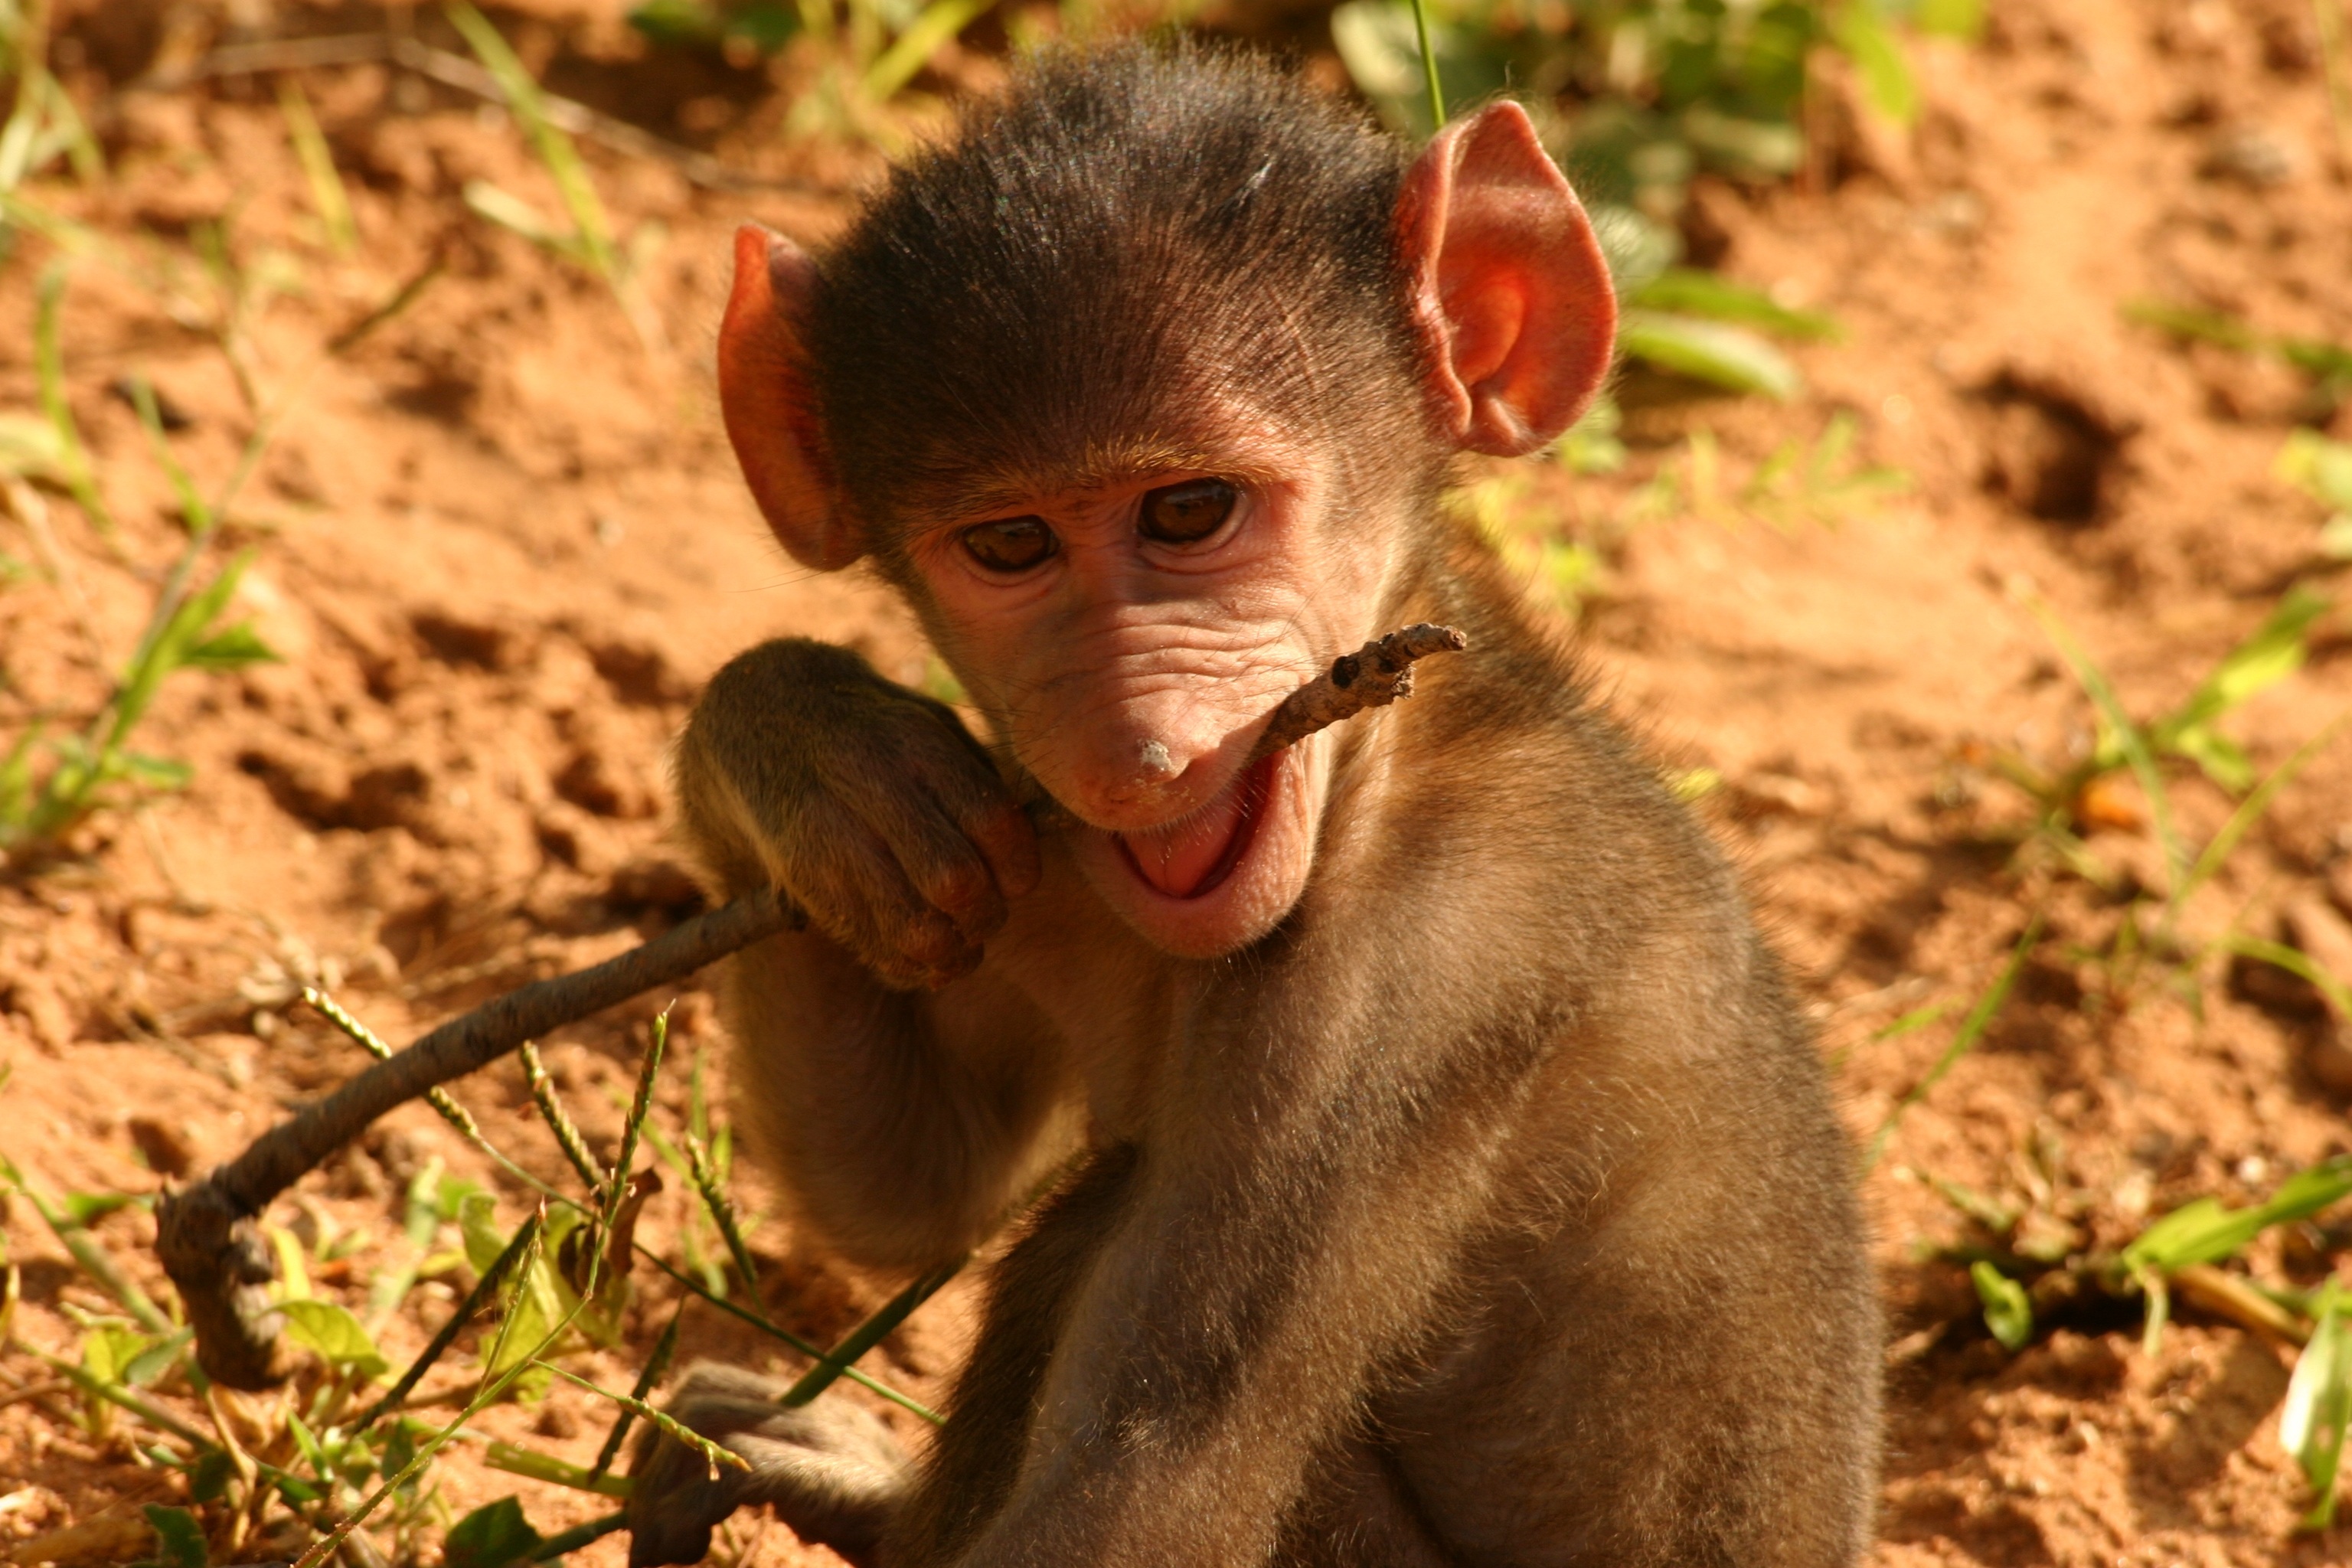
wildlife, young, jungle, mammal, monkey, fauna, primate, vertebrate, safari, macaque, old world monkey, baby monkey